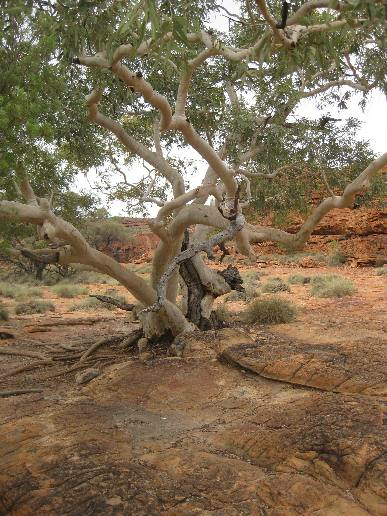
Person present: No